Answer in natural language. Estimate the real world distances between objects in the image. Which object is closer to metal-framed black chair, black colour l shaped countertop or black upright refrigerator? Choose between the following options: black colour l shaped countertop or black upright refrigerator
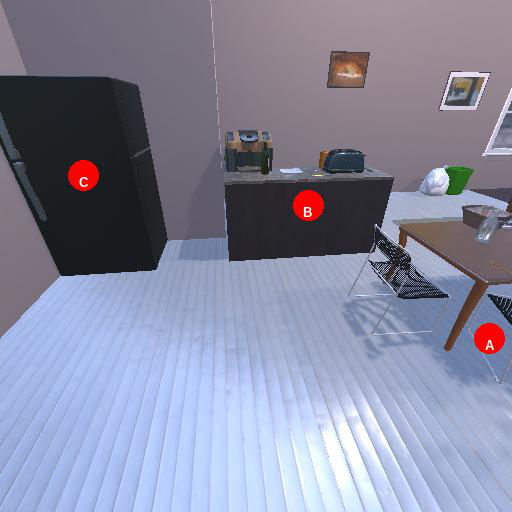
<answer>black colour l shaped countertop</answer>